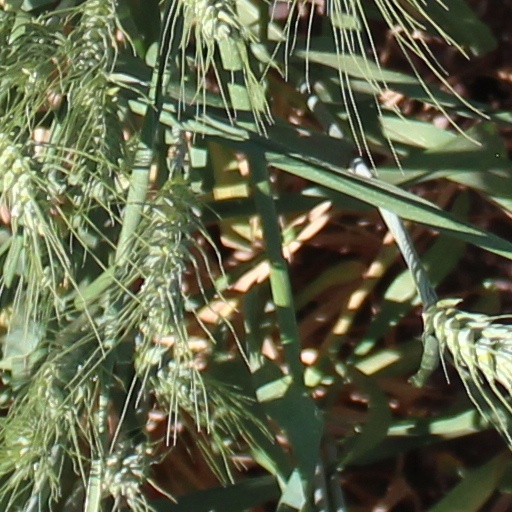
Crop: wheat